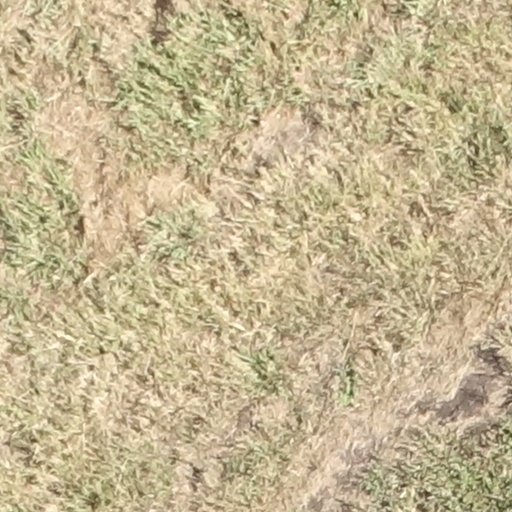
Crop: sorghum